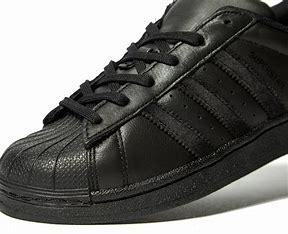
Brand: Adidas
Model: Superstar